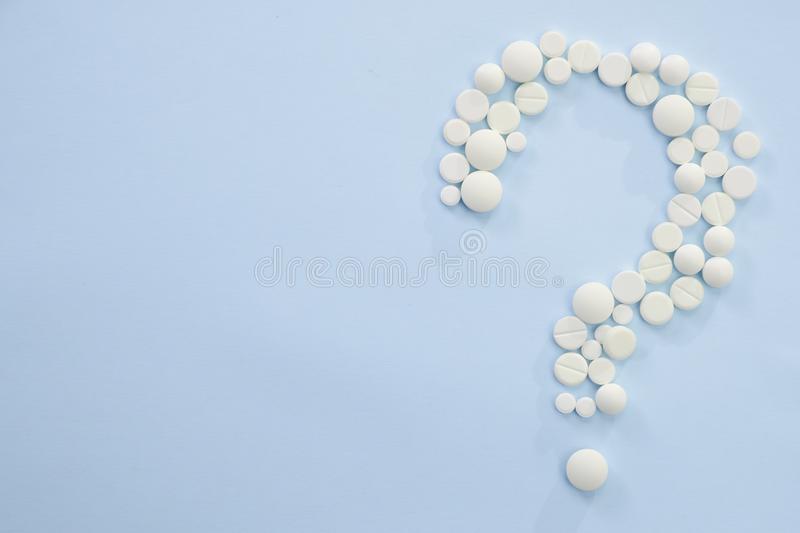
Label: plastic